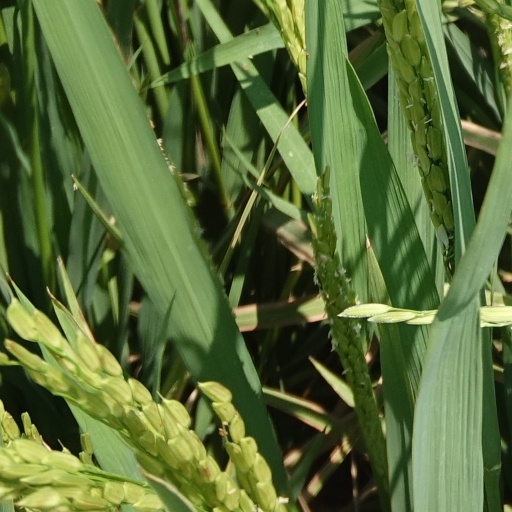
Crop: rice